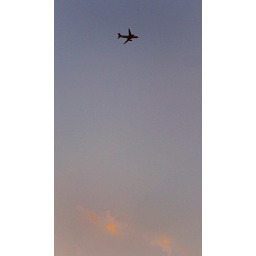
long shot of a plane just leaving liverpool john lennon airport flying over the river mersey